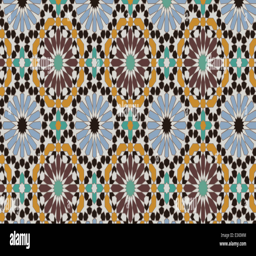
area made mosaic tiles based on a design with complex repeating pattern with floral and circular motifs